Our Man at St. Mark's

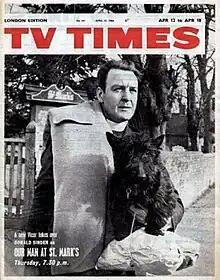

Our Man at St. Mark's is a British comedy television series which originally aired on ITV between 1963 and 1966. Today the series is largely lost, with only 8 out of 46 episodes remaining in the archives.